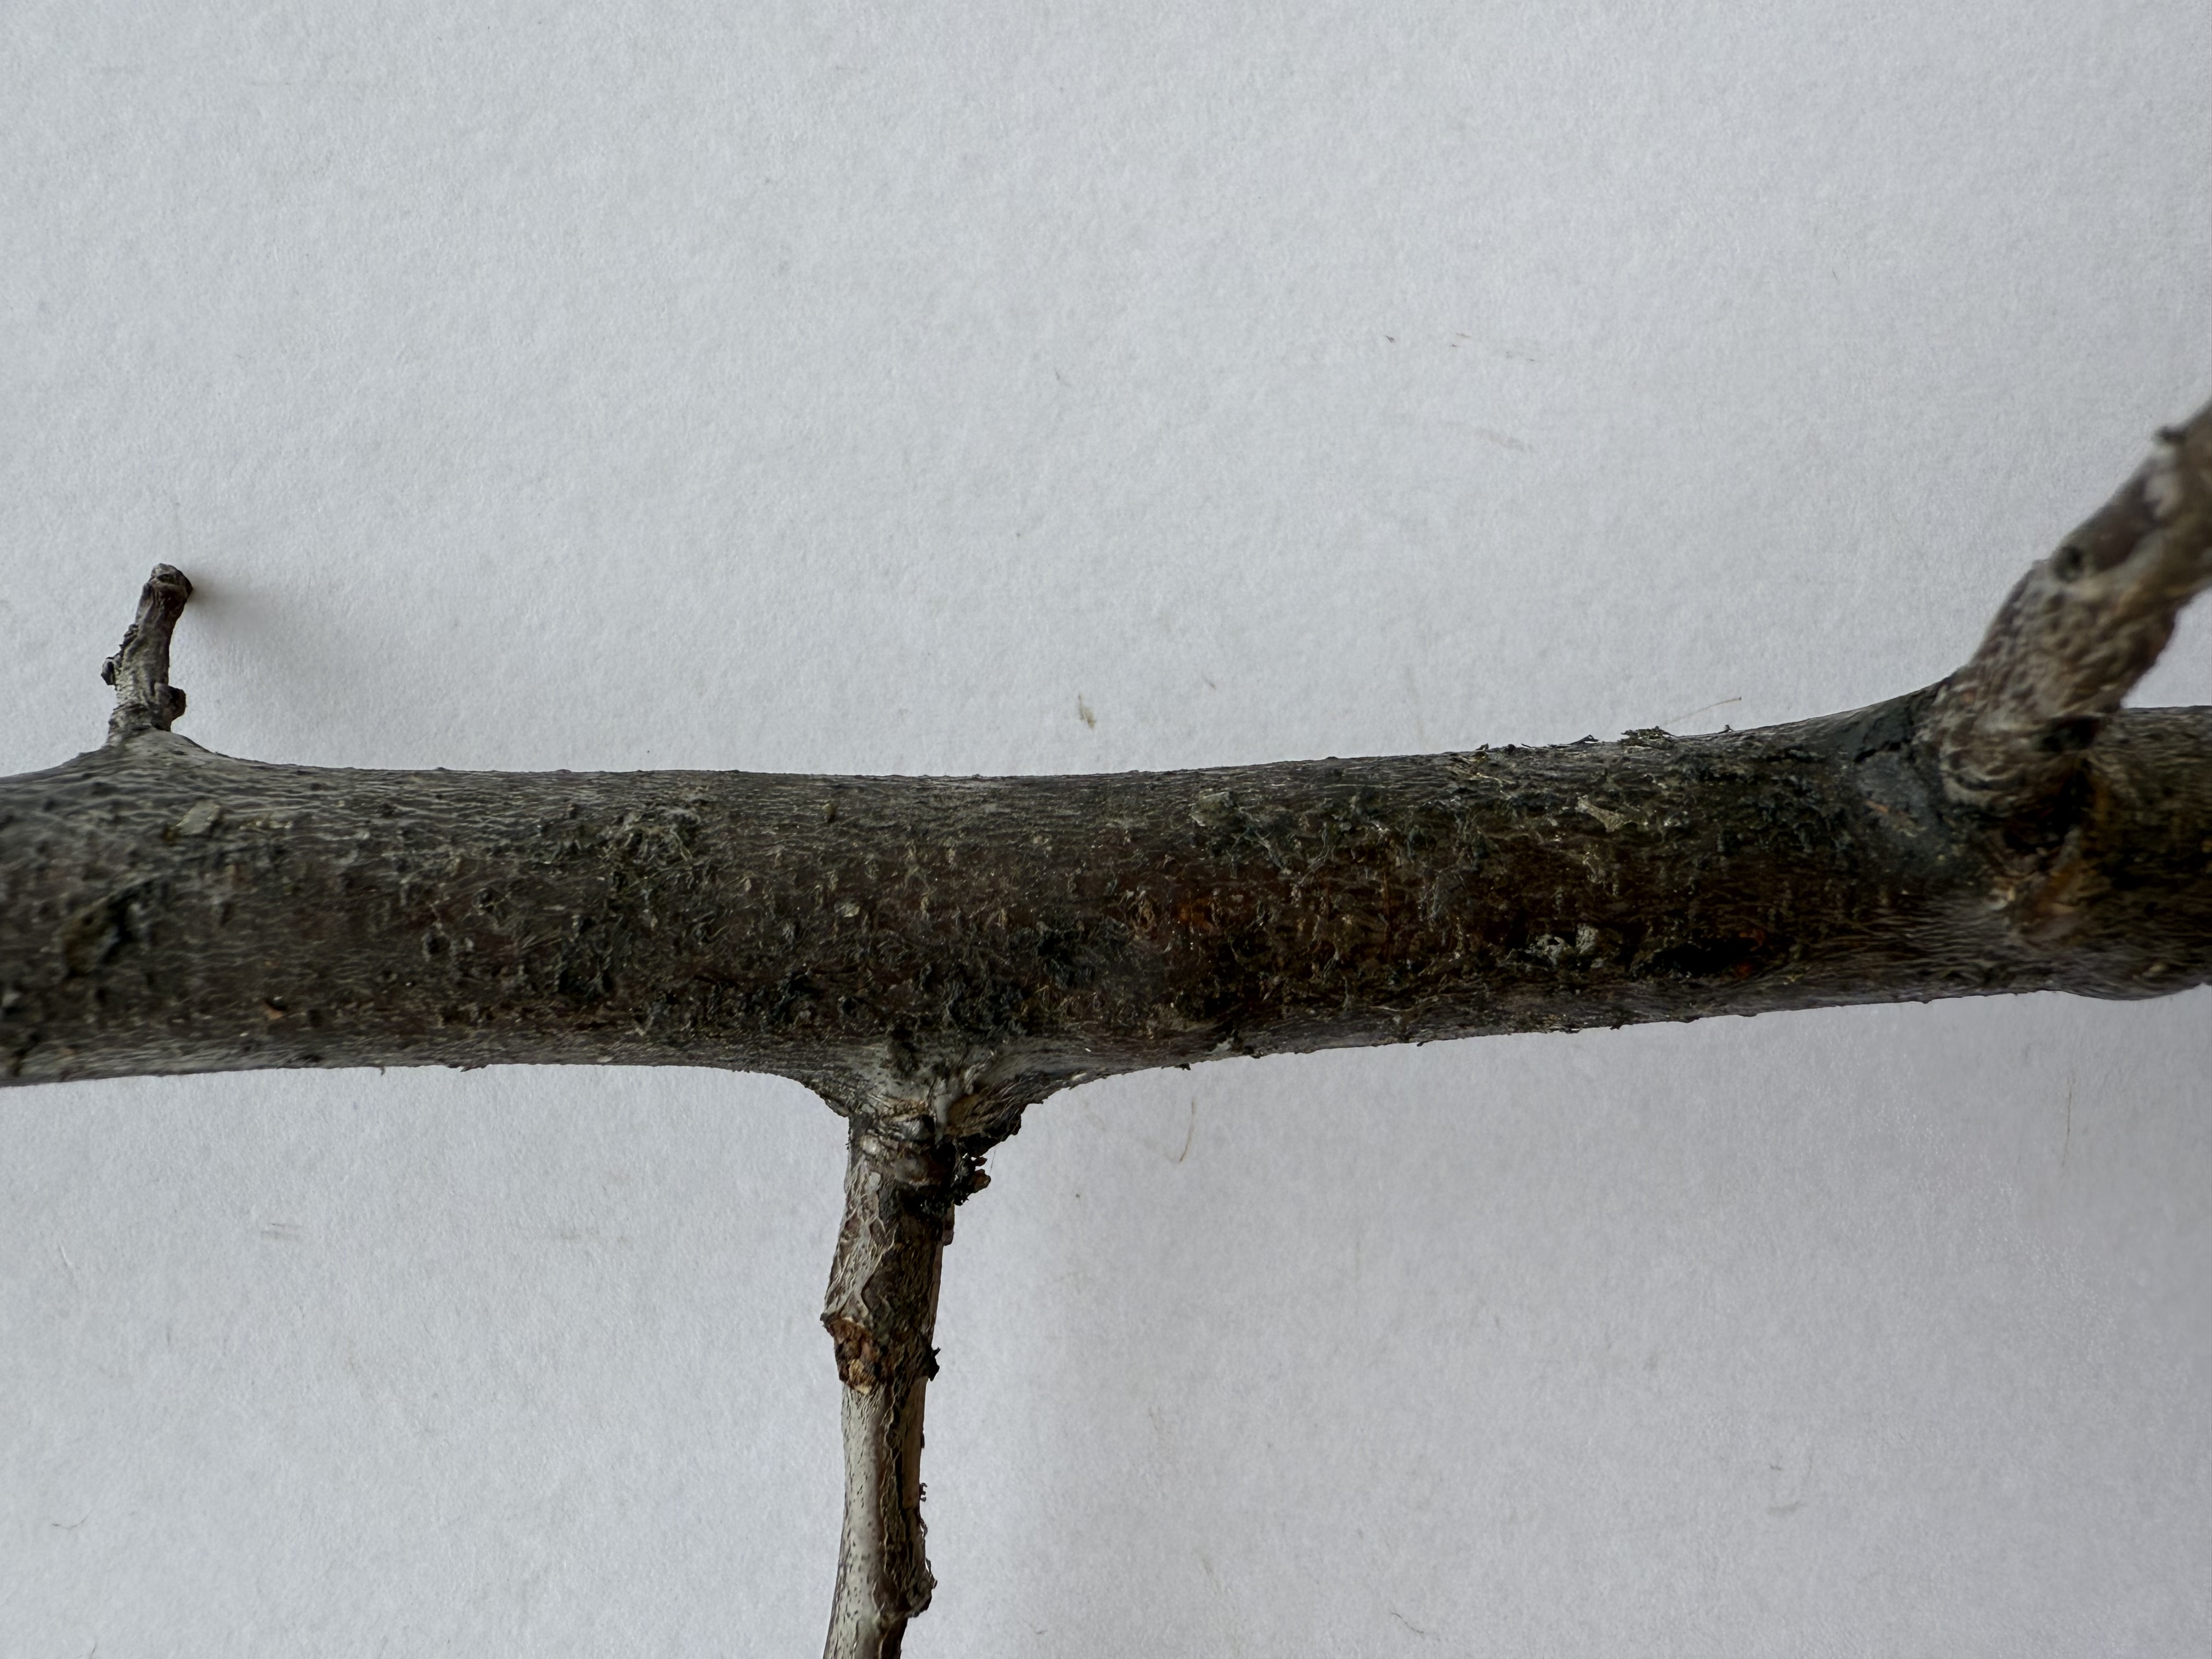
Variety: Murdum Plum